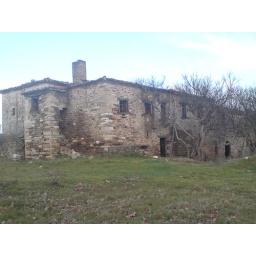
the old water mill, in havrias river near metagitsi